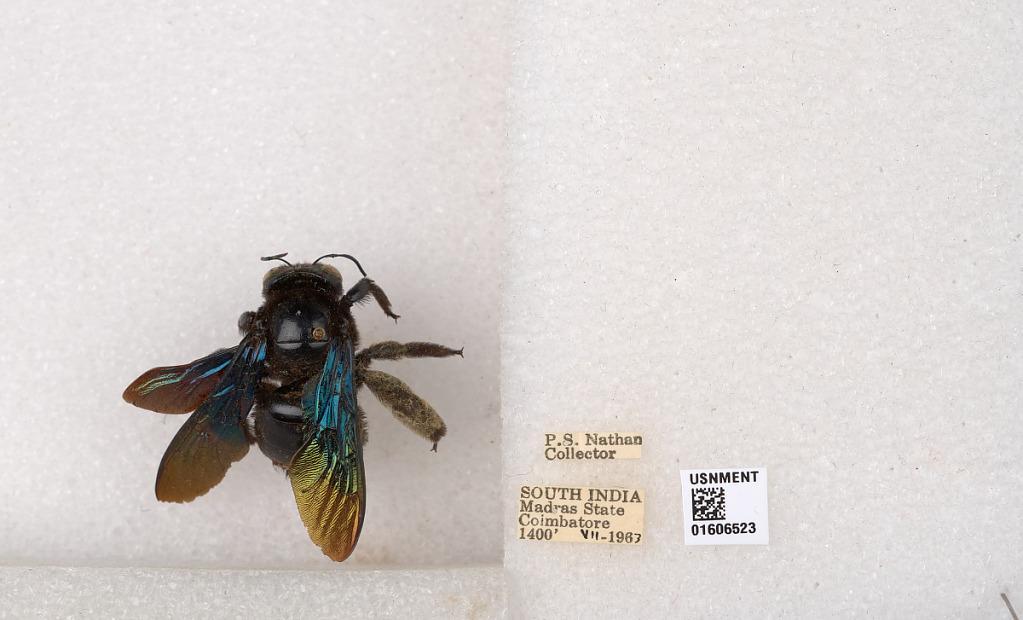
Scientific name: Xylocopa (Biluna) auripennis auripennis Lepeletier
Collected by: P. Nathan
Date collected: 1963-7-1
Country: India
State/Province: Tamil Nadu
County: Coimbatore
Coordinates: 10.9955, 76.9034